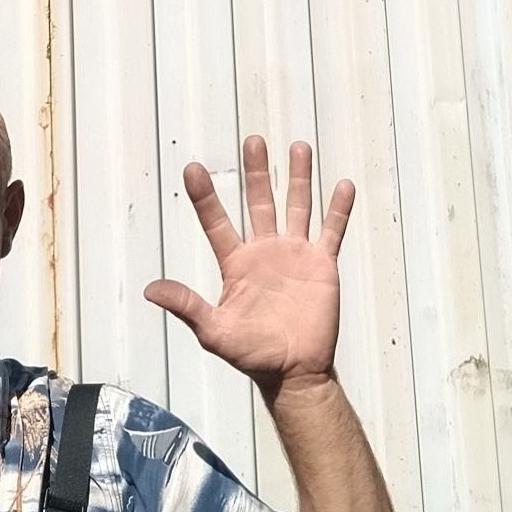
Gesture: palm